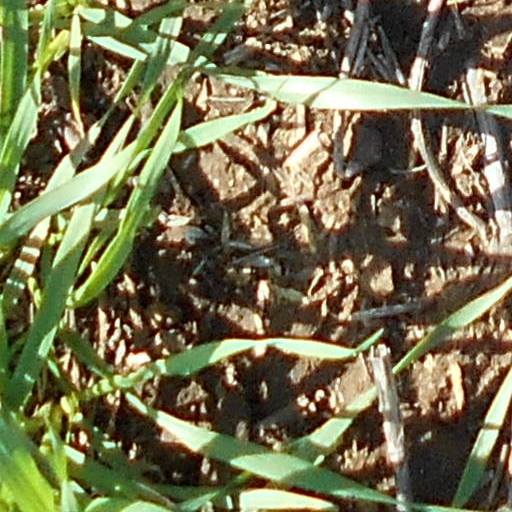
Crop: wheat